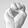
ASL letter: M